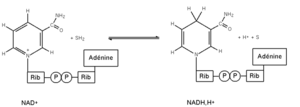
Réaction d'oxydoréduction du Nicotinamide adénine dinucléotide. Avril 2005 Création personnelle. Symboles